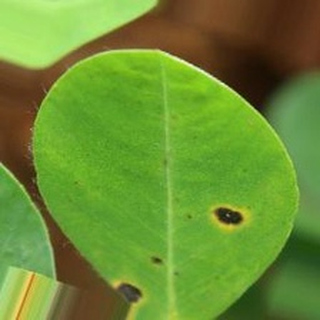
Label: groundnut_early_leaf_spot